C F Orr Stakes

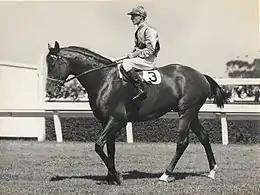
High Caste, 1940 winner

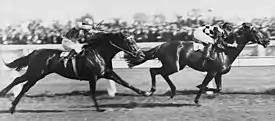
Gothic, 1929 winner

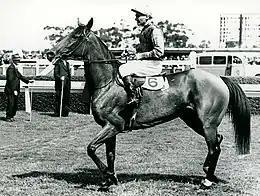
Flight, 1946 winner

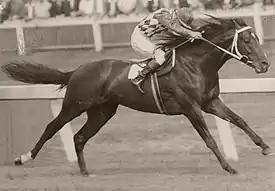
Comic Court, 1951 winner

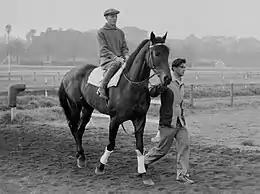
Prince Cortauld, 1955 winner

The race is named in honour of Charles F. Orr, a former chairman and secretary of the Williamstown Racing Club. The race was originally run at the now-defunct Williamstown Racecourse.